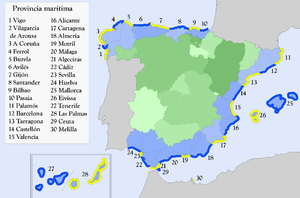
L'Espagne a son littoral divisé en Provinces maritimes, qui, à leur tour, sont divisées en Secteurs Maritimes.